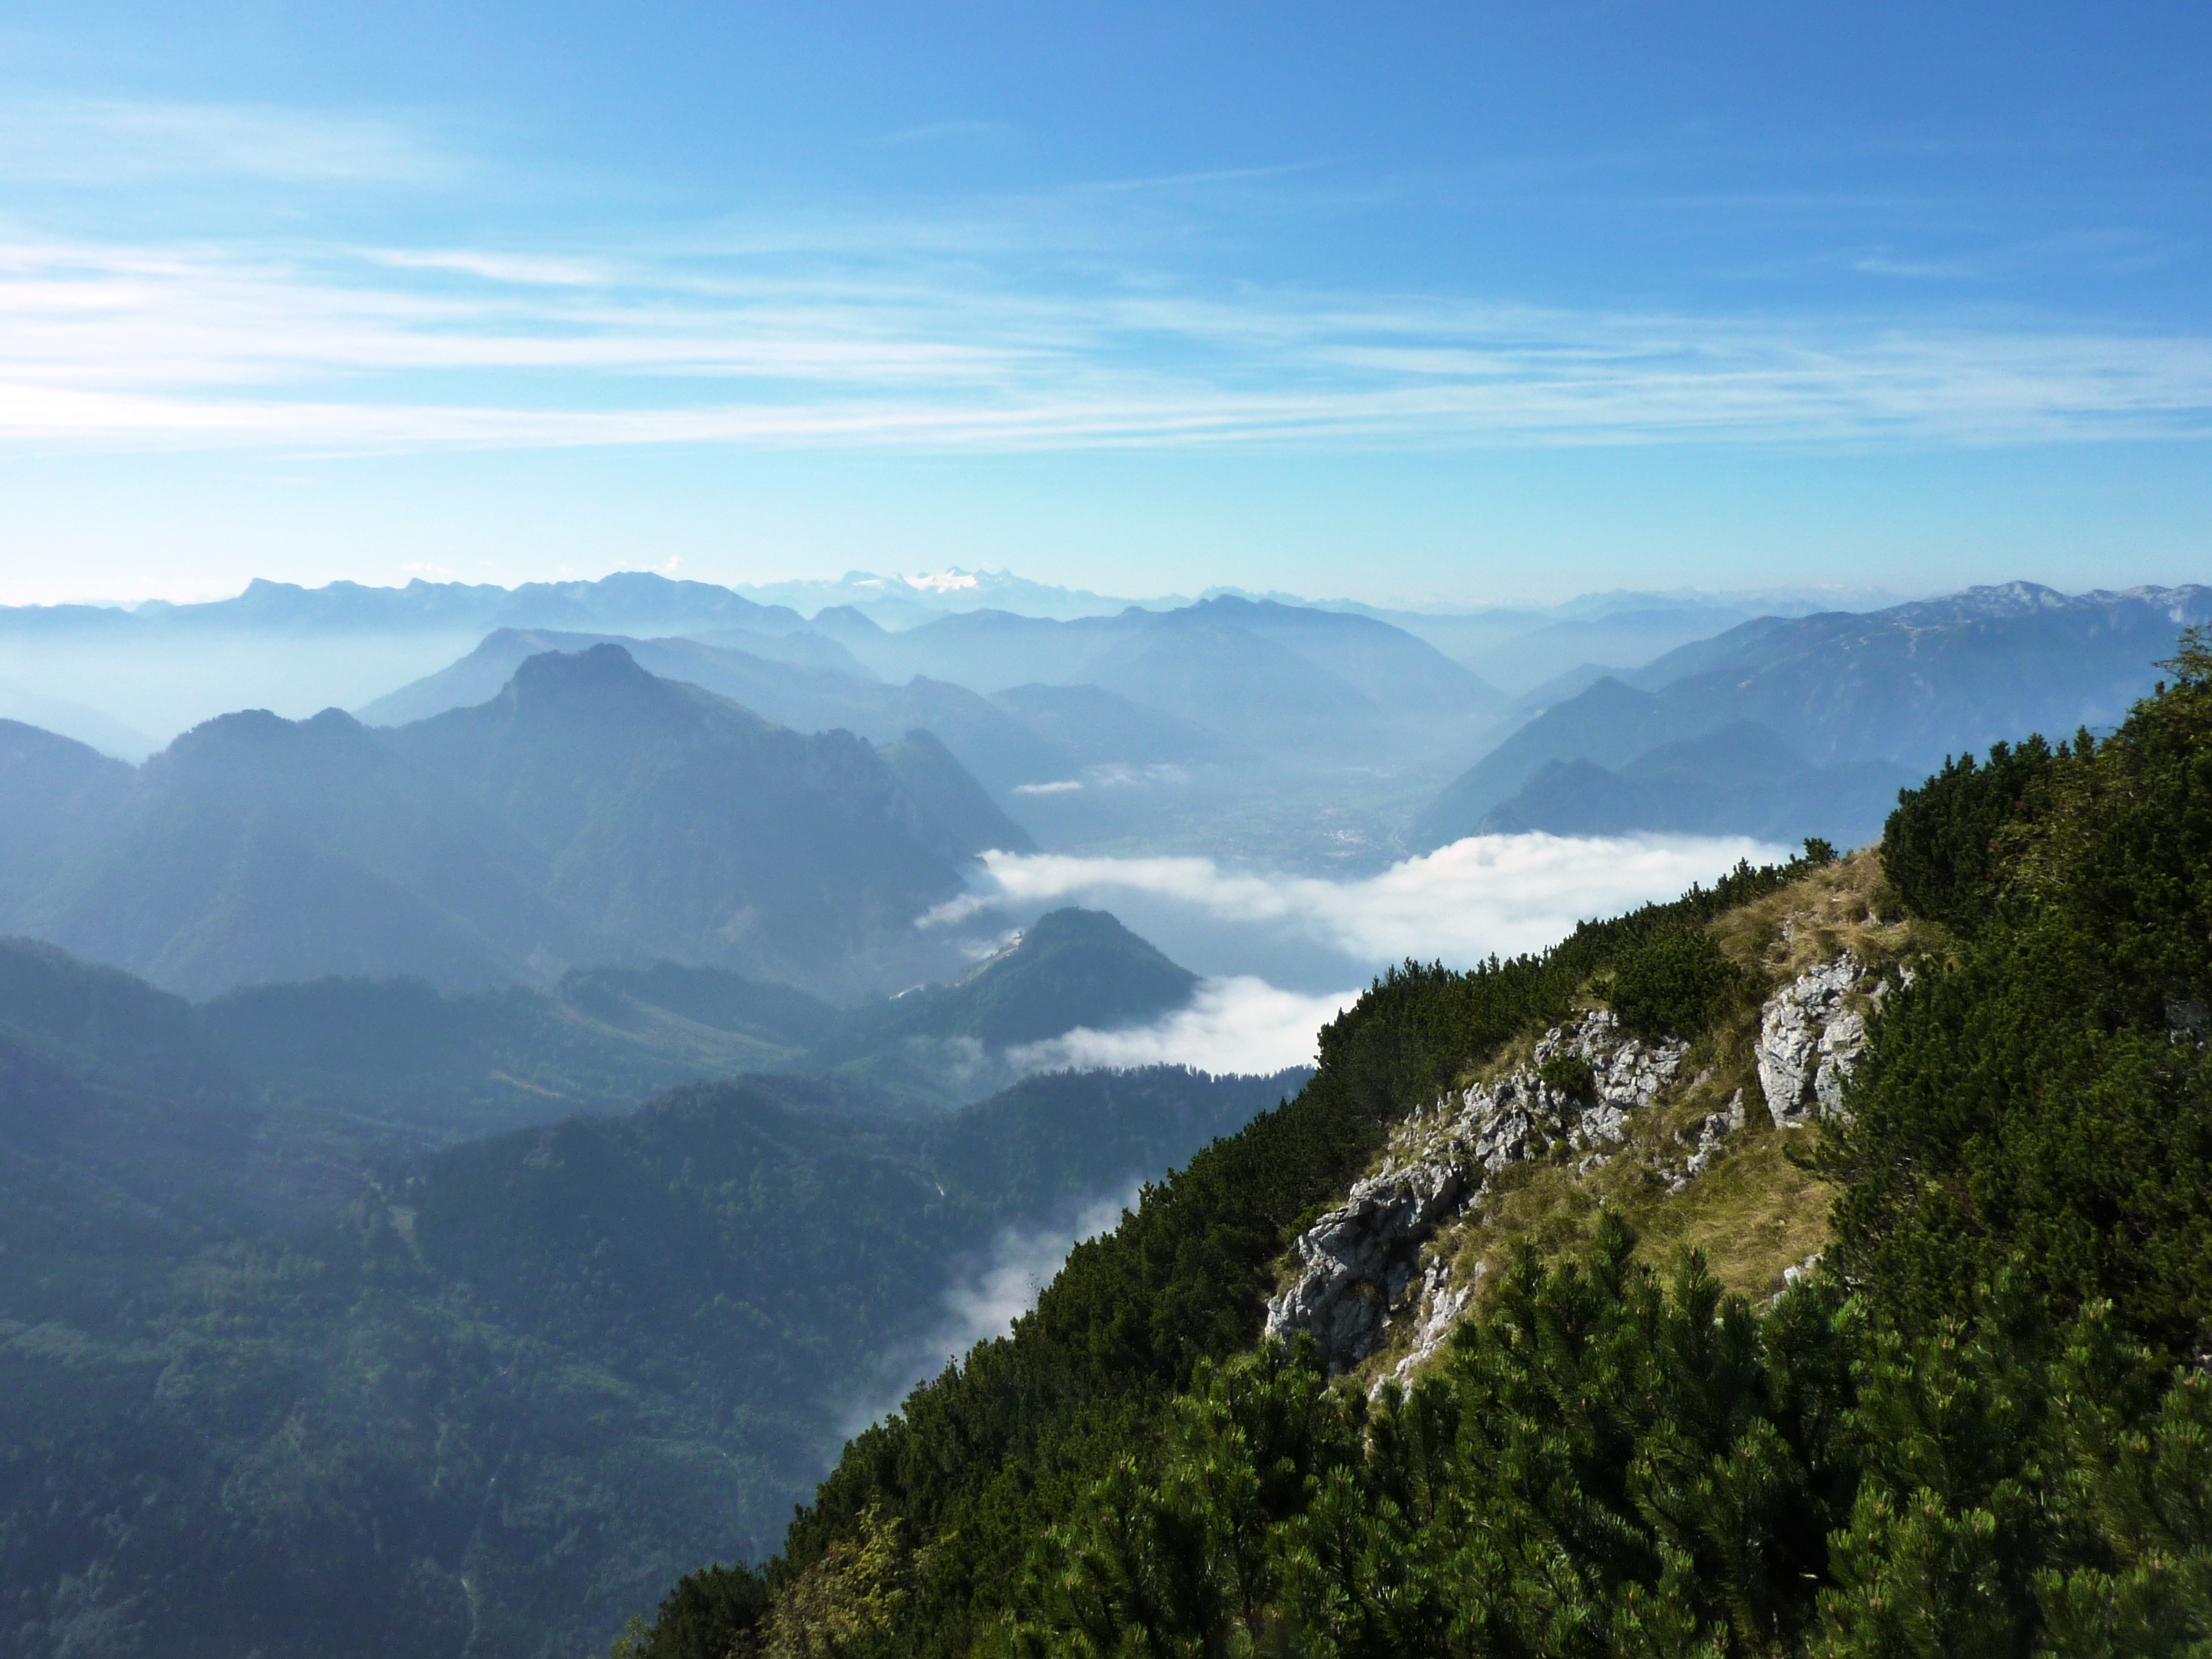
landscape, nature, forest, wilderness, walking, mountain, cloud, meadow, hill, adventure, view, valley, mountain range, alpine, ridge, summit, austria, mountains, alps, plateau, fell, landform, mountain pass, geographical feature, atmospheric phenomenon, mountainous landforms